MetroCARD

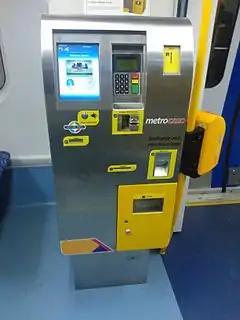
A metroCARD vending machine located on a 3000 class railcar

These ticket machines are located in the main passenger concourse at Adelaide railway station and in the public bus stop shelter at Adelaide Airport. They differ from other ticket vending machines in that they both dispense and recharge all three Metrocard types. These machines have a larger touchscreen, allowing for selection of different ticket types and payment methods. Payment methods accepted by this machine are coins (except 5c pieces), bills (except $50 and $100 bills), and EFTPOS.